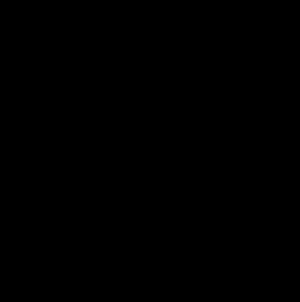
En mathématiques, la géométrie birationnelle est un domaine de la géométrie algébrique dont l'objectif est de déterminer si deux variétés algébriques sont isomorphes, à un ensemble négligeable près. Cela revient à étudier des applications définies par des fonctions rationnelles plutôt que par des polynômes, ces applications n'étant pas définies aux pôles des fonctions.